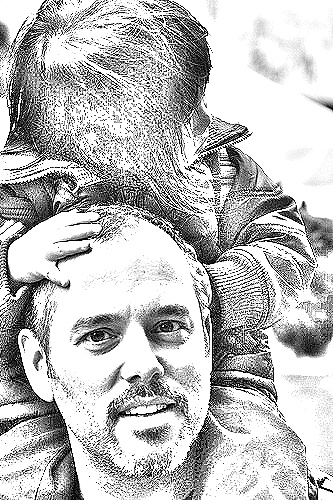
Portrait style: Sketch Portrait